Collectivity of Saint Martin

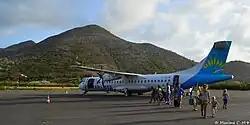
Passengers disembarking at Grand Case-Espérance Airport

As a part of France, the official currency of Saint Martin is the euro, though the US dollar is also widely accepted. Tourism is the main economic activity – with over one million visitors annually some 85% of the population is employed in this sector. The other major sector is the financial services industry. Though limited, agriculture and fishing are also practiced, though these sectors are very small and most food is imported.